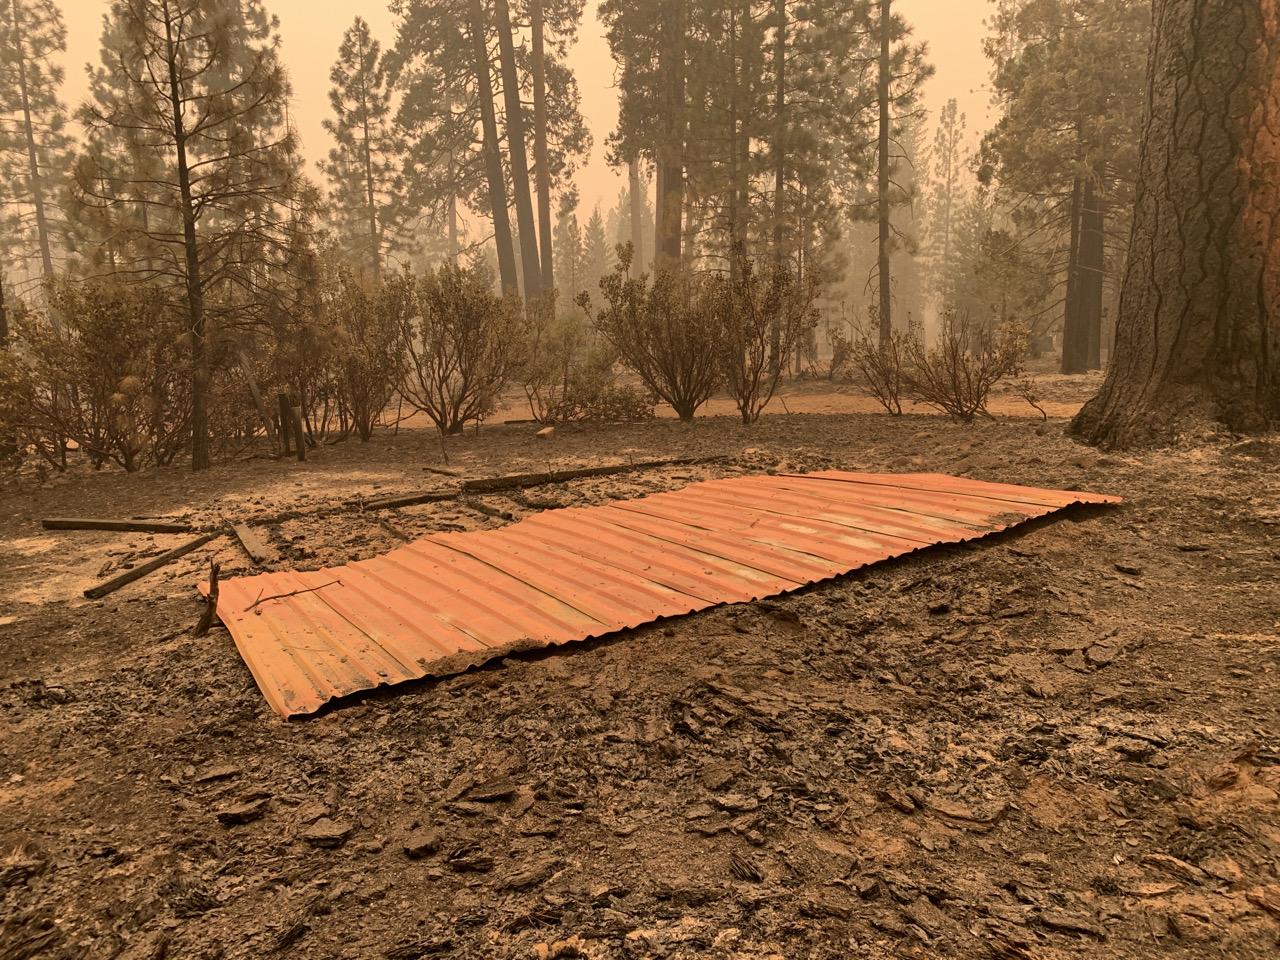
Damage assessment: destroyed